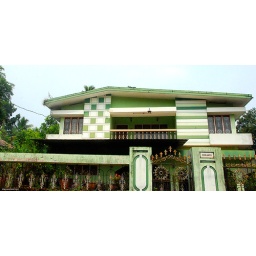
Driving from Kochin on the coast to Munnar in the mountains